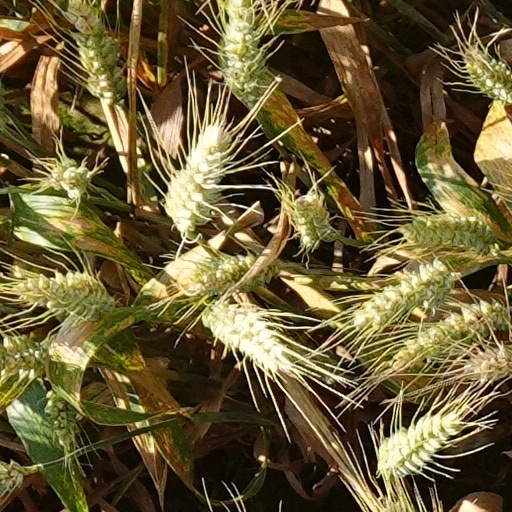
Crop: wheat